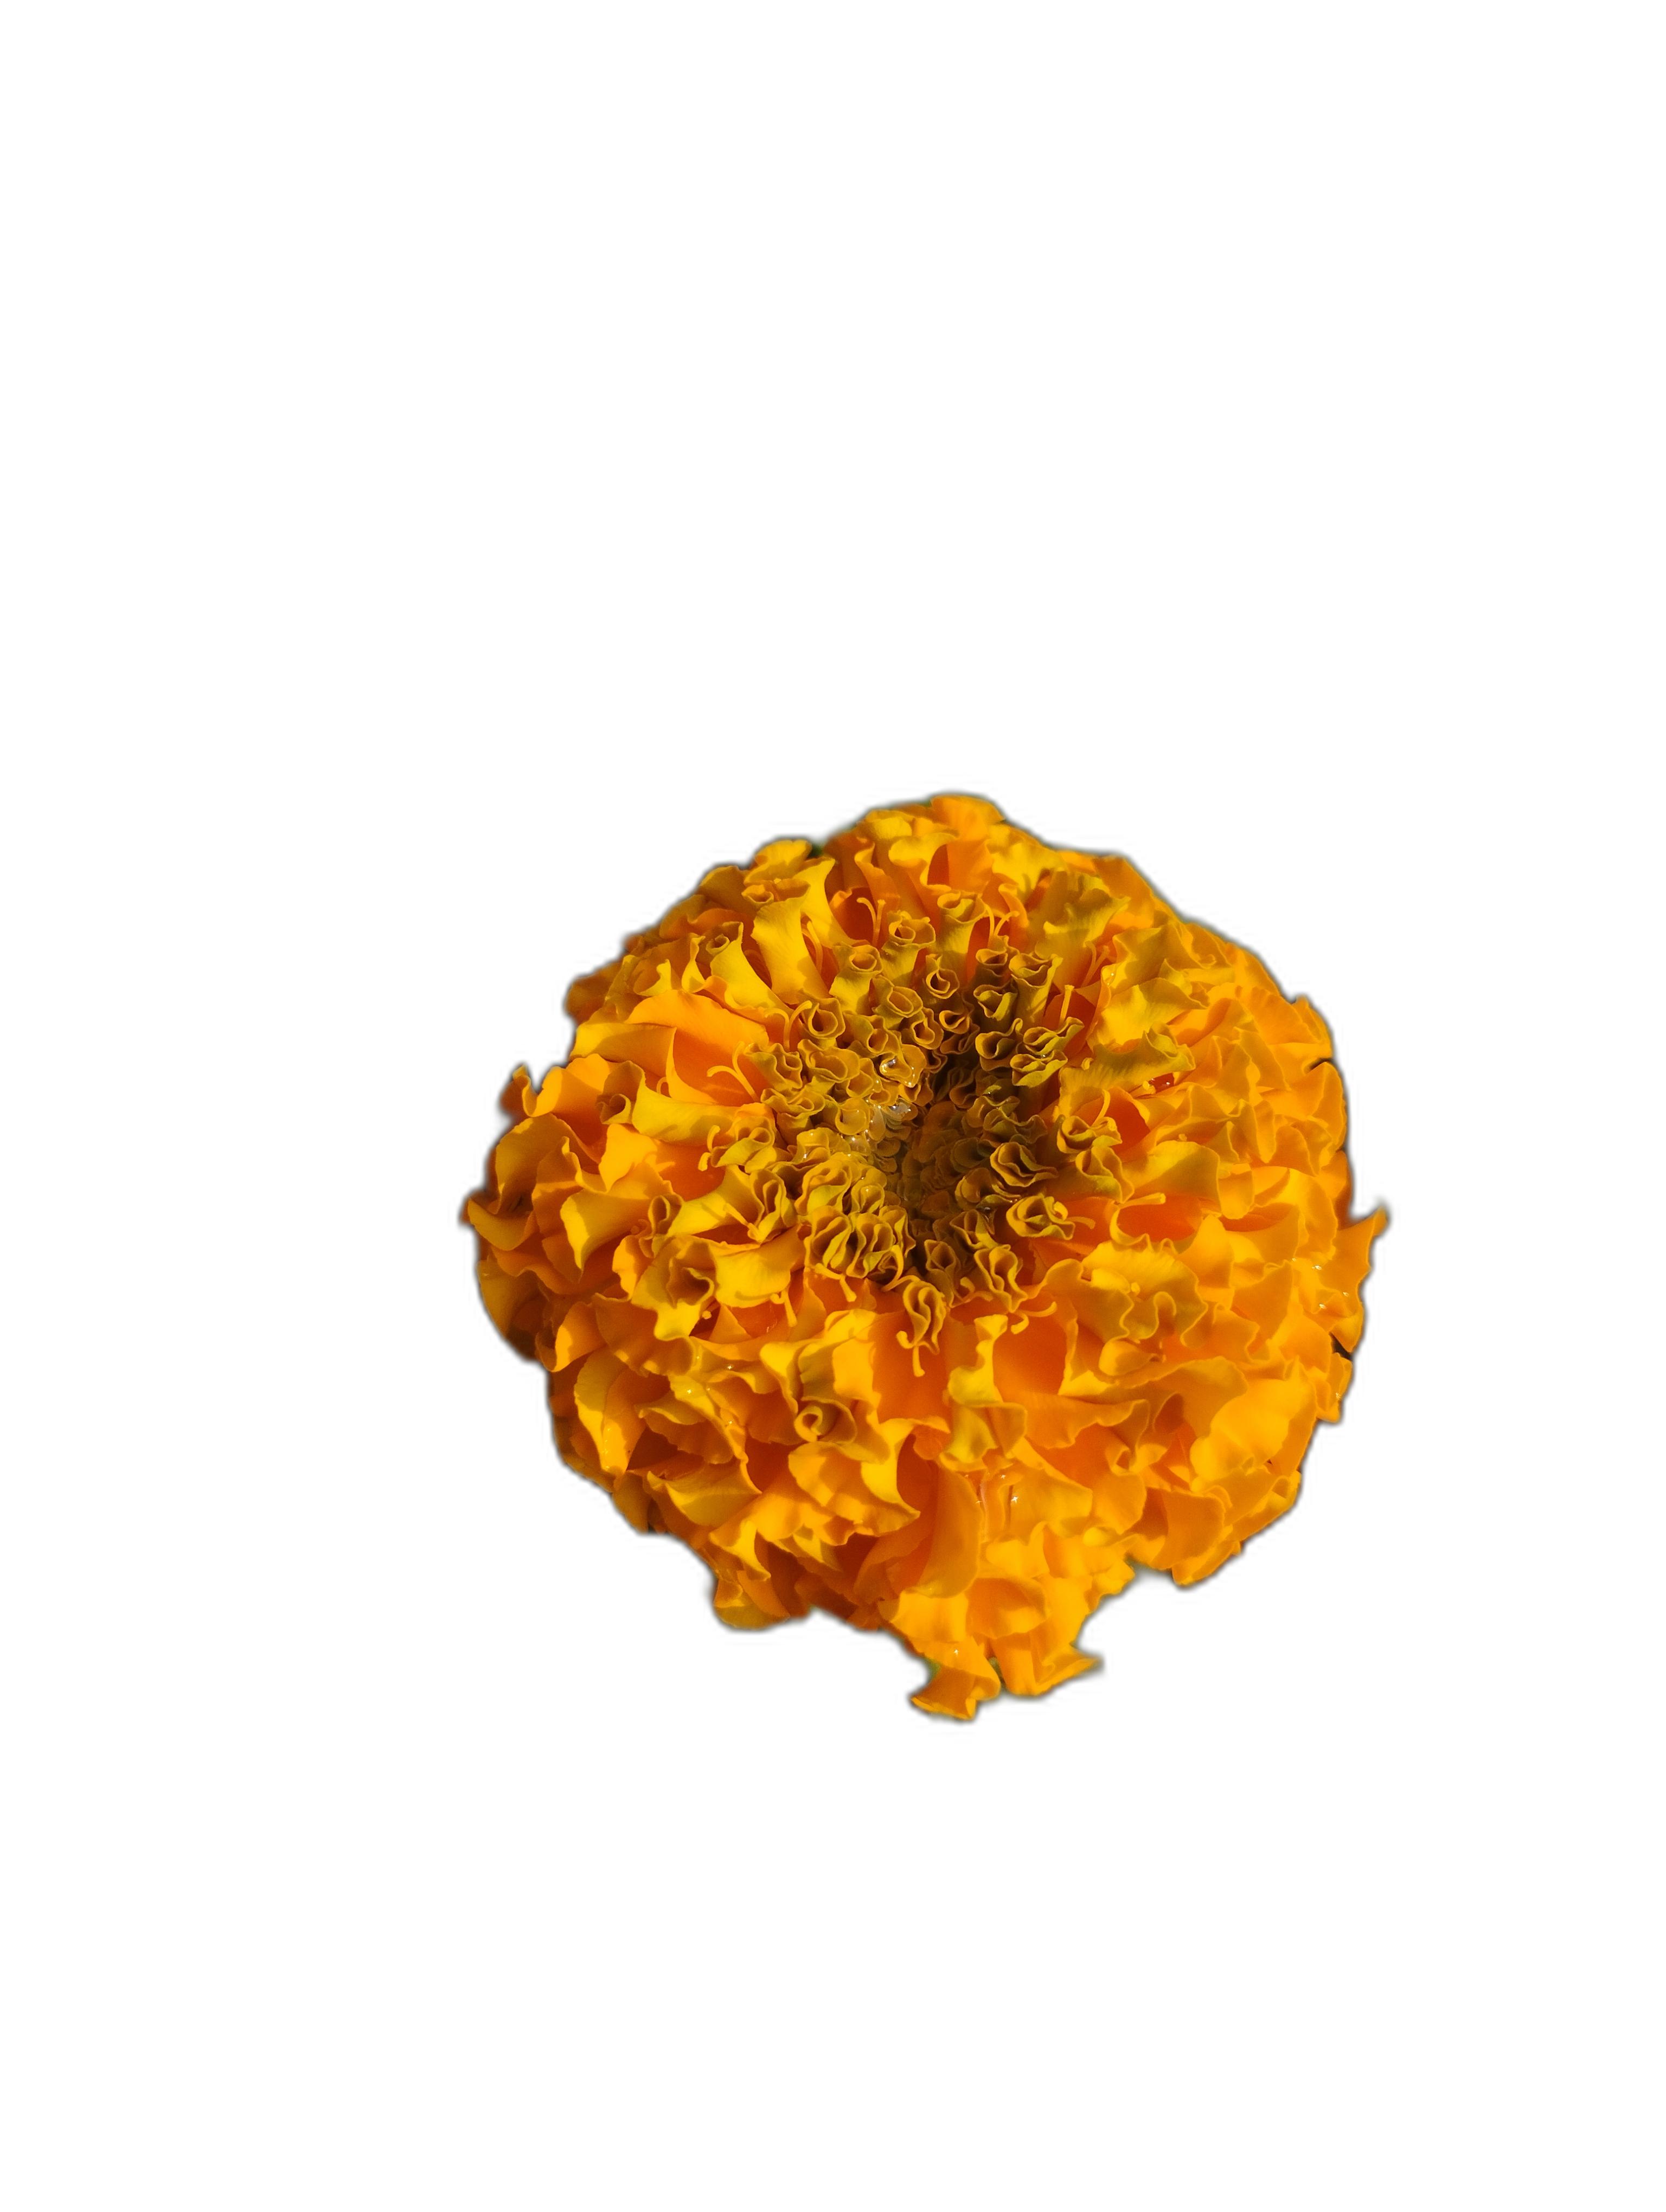
Label: Marigold